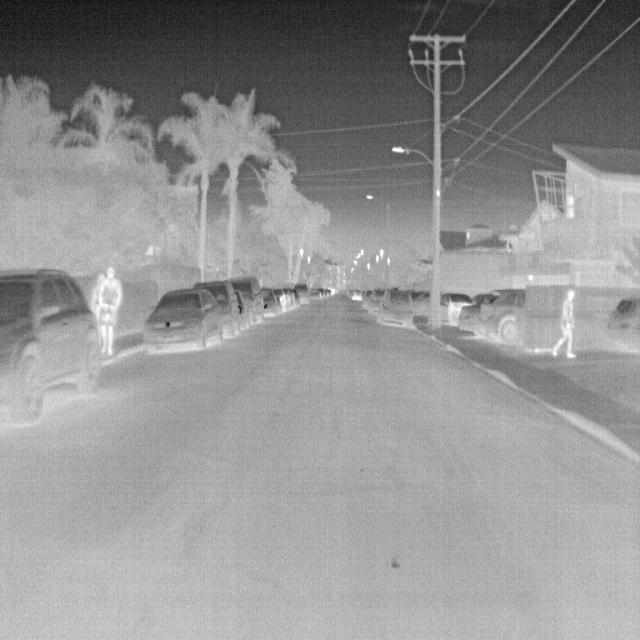
Detected objects:
label: person
label: person
label: person